Pen Cerrig-calch

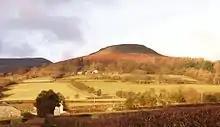
Crug Hywel seen from a distance

The most celebrated feature of the hill is the fortification of Crug Hywel, a presumed Iron Age hillfort sitting atop a tilted mass of gritstone on the hill's southeastern spur and otherwise known as Table Mountain. However, there are also ancient cairns on each of the main tops. Small disused quarries once worked for the Old Red Sandstone are scattered across the hill's lower slopes.